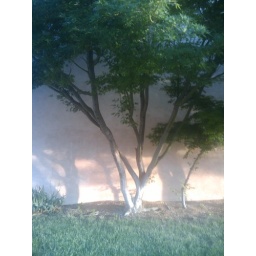
Tree in a sanctuary near house. Great for phone screen